The Brazilian Court

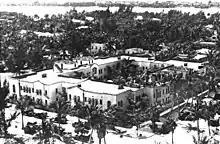
Brazilian Court Hotel, c. 1920

The Brazilian Court Hotel is a historic luxury hotel in Palm Beach, Florida, United States which opened on New Year's Day in 1926. The National Trust for Historic Preservation accepted The Brazilian Court Hotel to be part of the Historic Hotels of America.